2023 ATP Tour

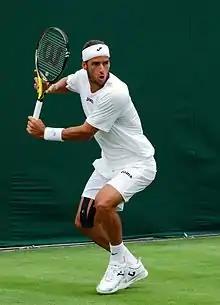
López "(pictured in 2011)" reached a career-high No. 12 in singles and No. 9 in doubles.

The following is a list of notable players (winners of a main tour title, and/or part of the ATP rankings top 100 in singles, or top 100 in doubles, for at least one week) who announced their retirement from professional tennis, became inactive (after not playing for more than 52 weeks), or were permanently banned from playing, during the 2023 season: